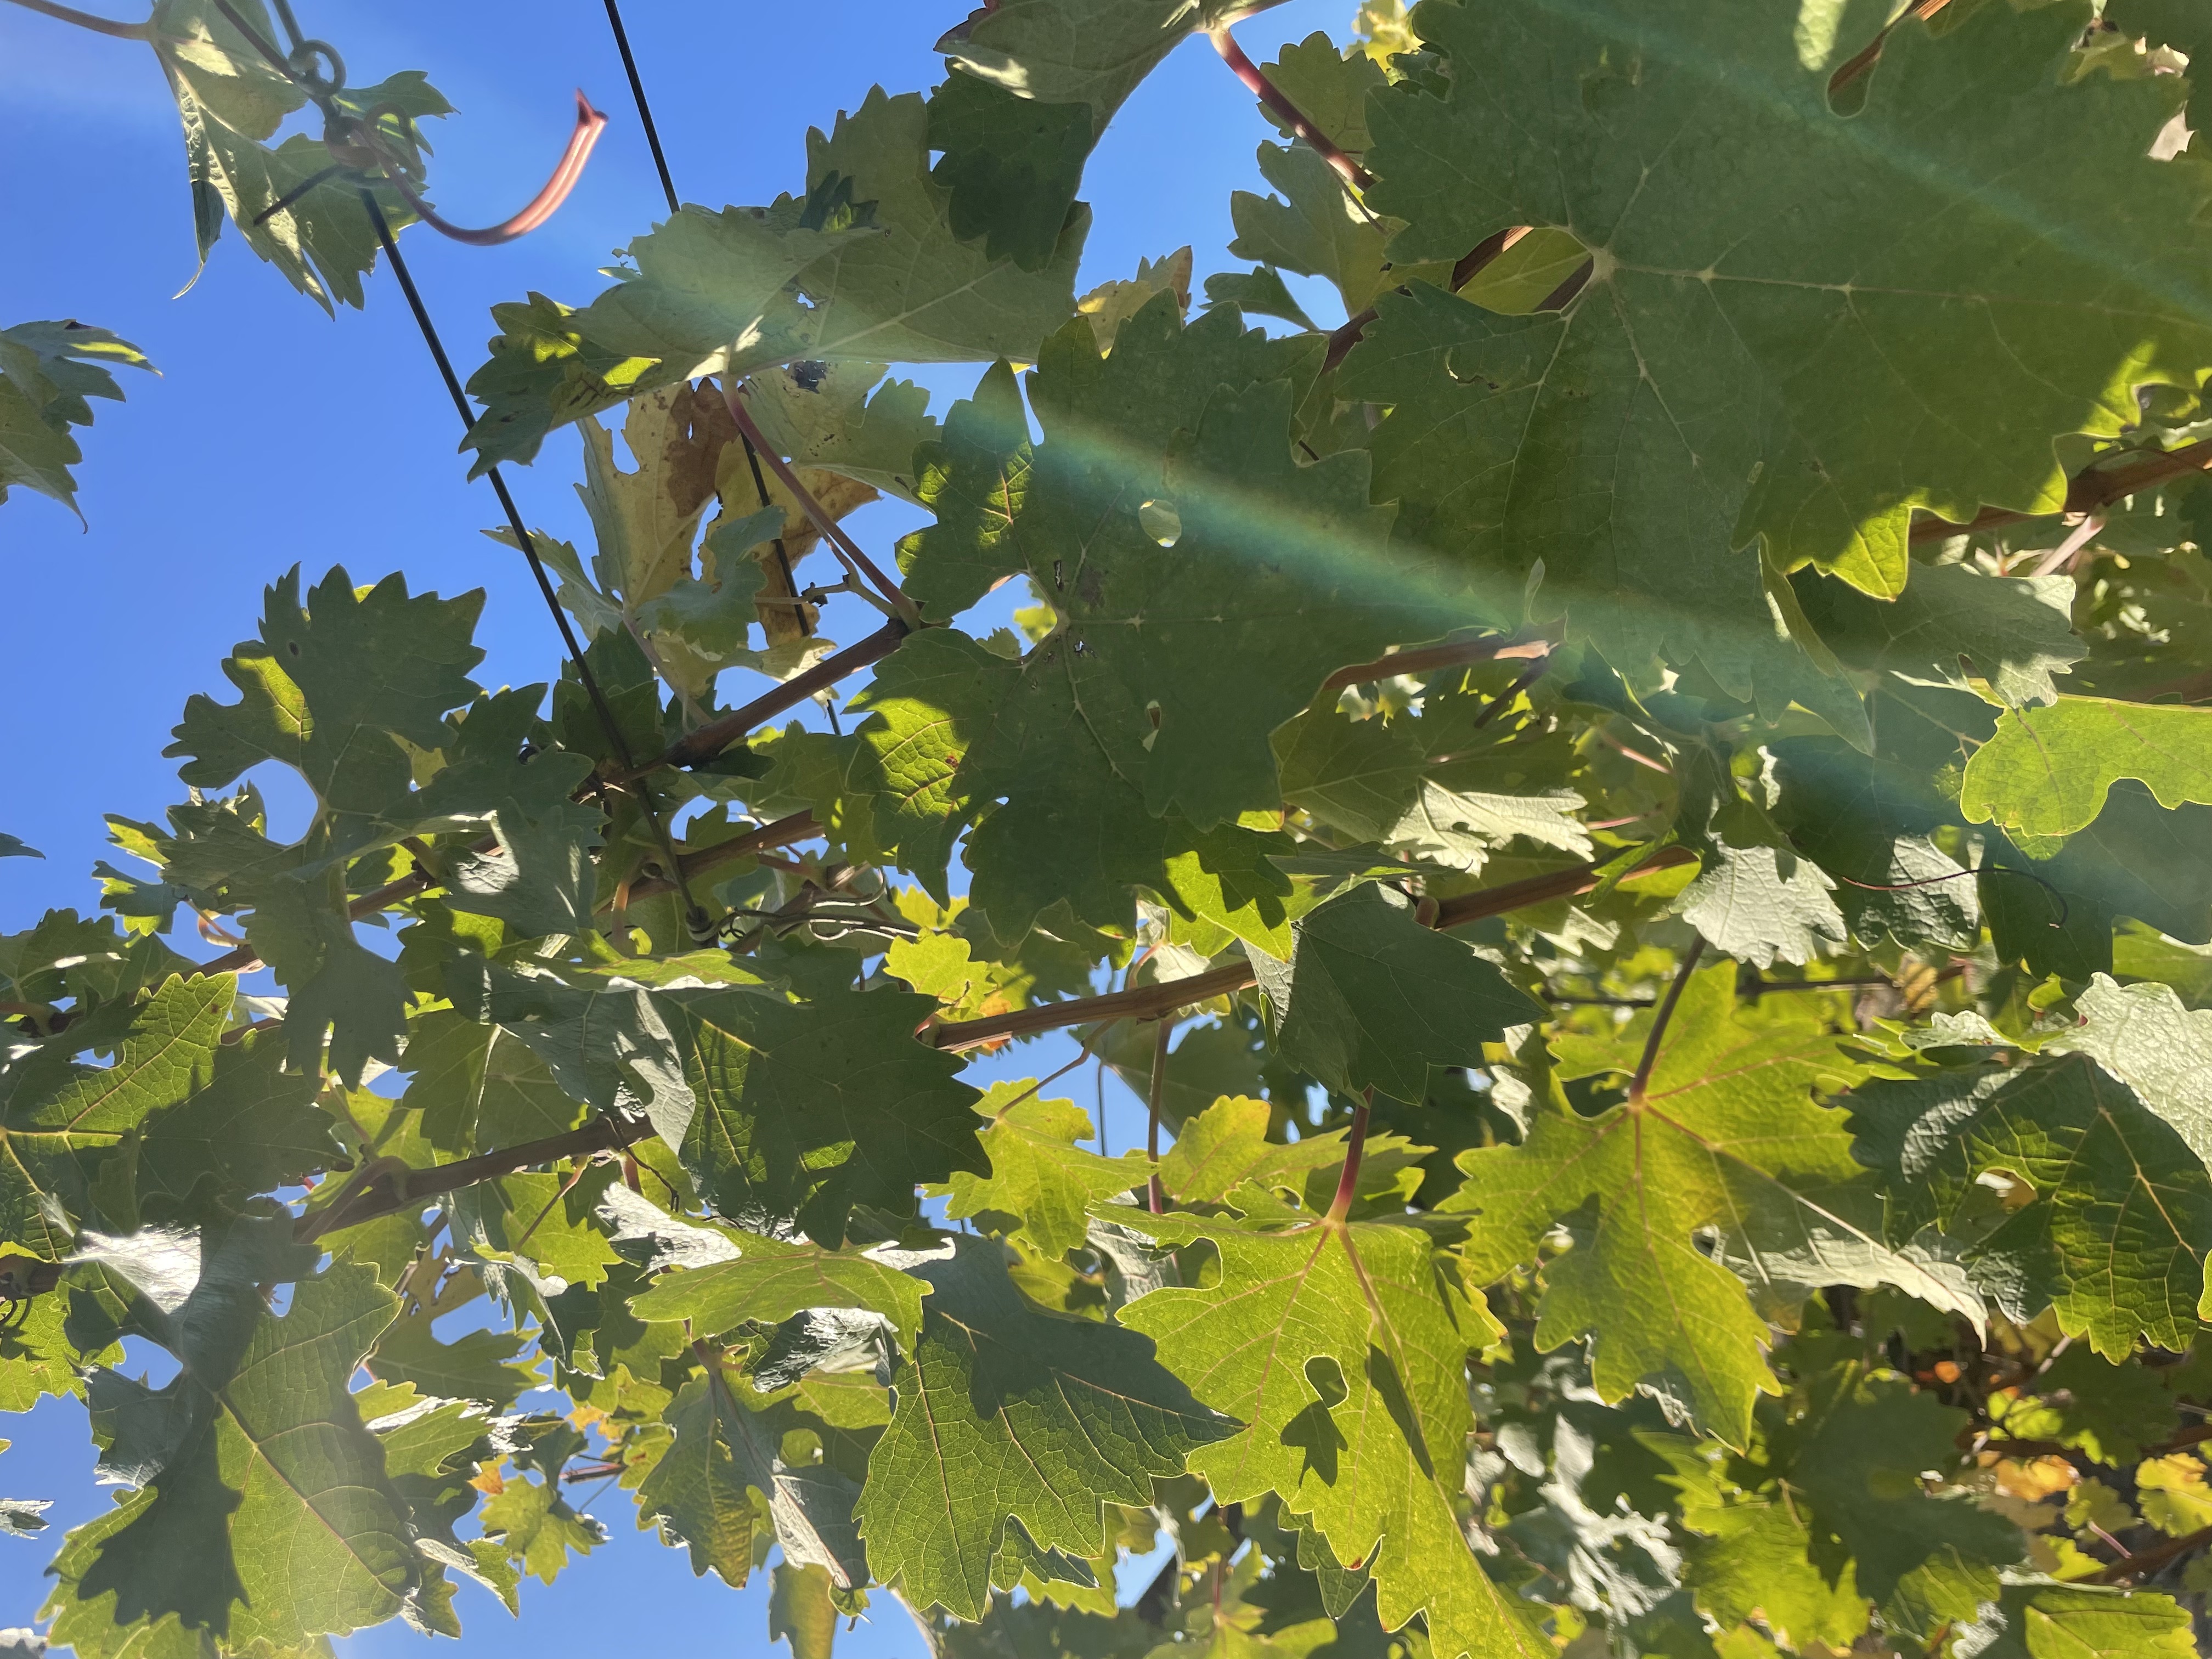
Label: No Virus